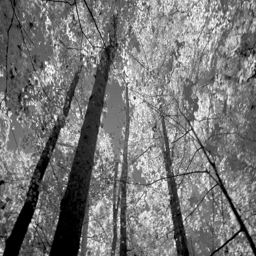
looking up in an infrared black and white forest with the camera rotating fast and slowing